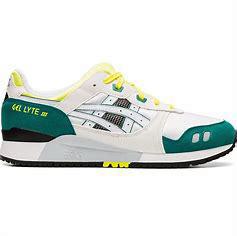
Brand: Asics
Model: Gel Lyte 3